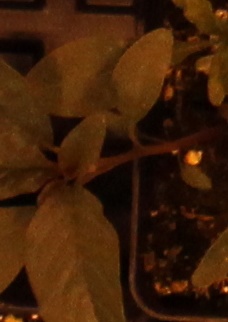
Label: Waterhemp